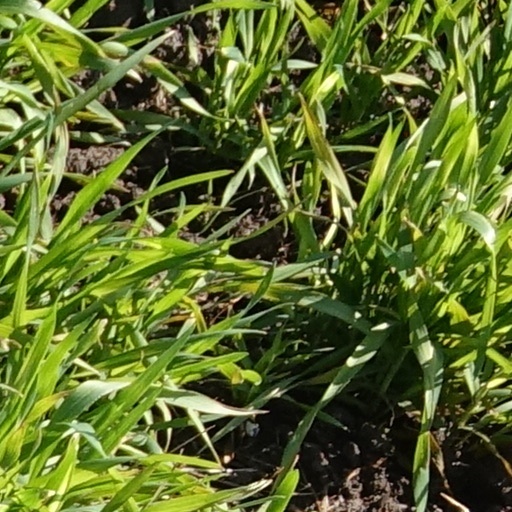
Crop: wheat